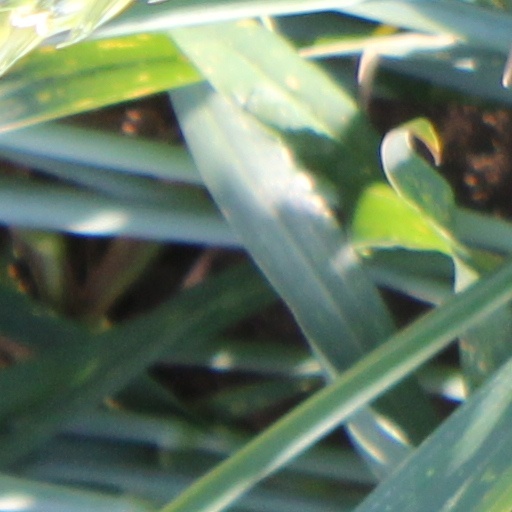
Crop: wheat